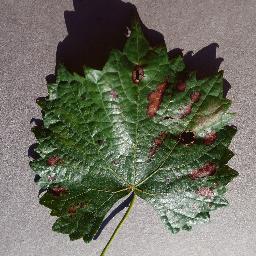
Label: Grape___Esca_(Black_Measles)